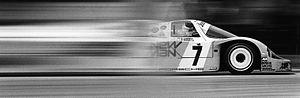
Les 24 Heures du Mans 1985 sont la 53ᵉ édition de l'épreuve et se déroulent les 15 et 16 juin 1985 sur le circuit de la Sarthe.
Louis Krages, plus connu sous son pseudonyme « John Winter », né le 12 août 1949 à Brême en Allemagne - décédé le 11 janvier 2001 à Atlanta aux États-Unis, était un entrepreneur et pilote automobile allemand. Il a notamment remporté les 24 Heures du Mans en 1985.
Paolo Barilla est un ancien pilote automobile Italien.